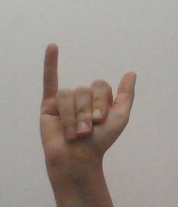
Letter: ya